Answer in natural language. Consider the 3D positions of the objects in the scene and not just the 2D positions in the image. Is the centerpoint of  litle color square stool (highlighted by a blue box) at a higher height than green houseplant with dark pot (highlighted by a green box)? Choose between the following options: no or yes
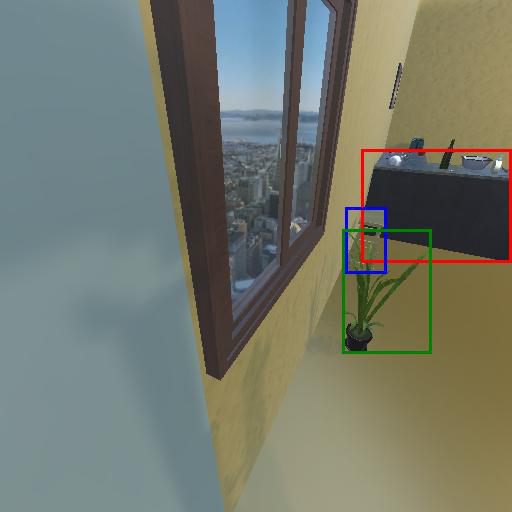
<answer>yes</answer>